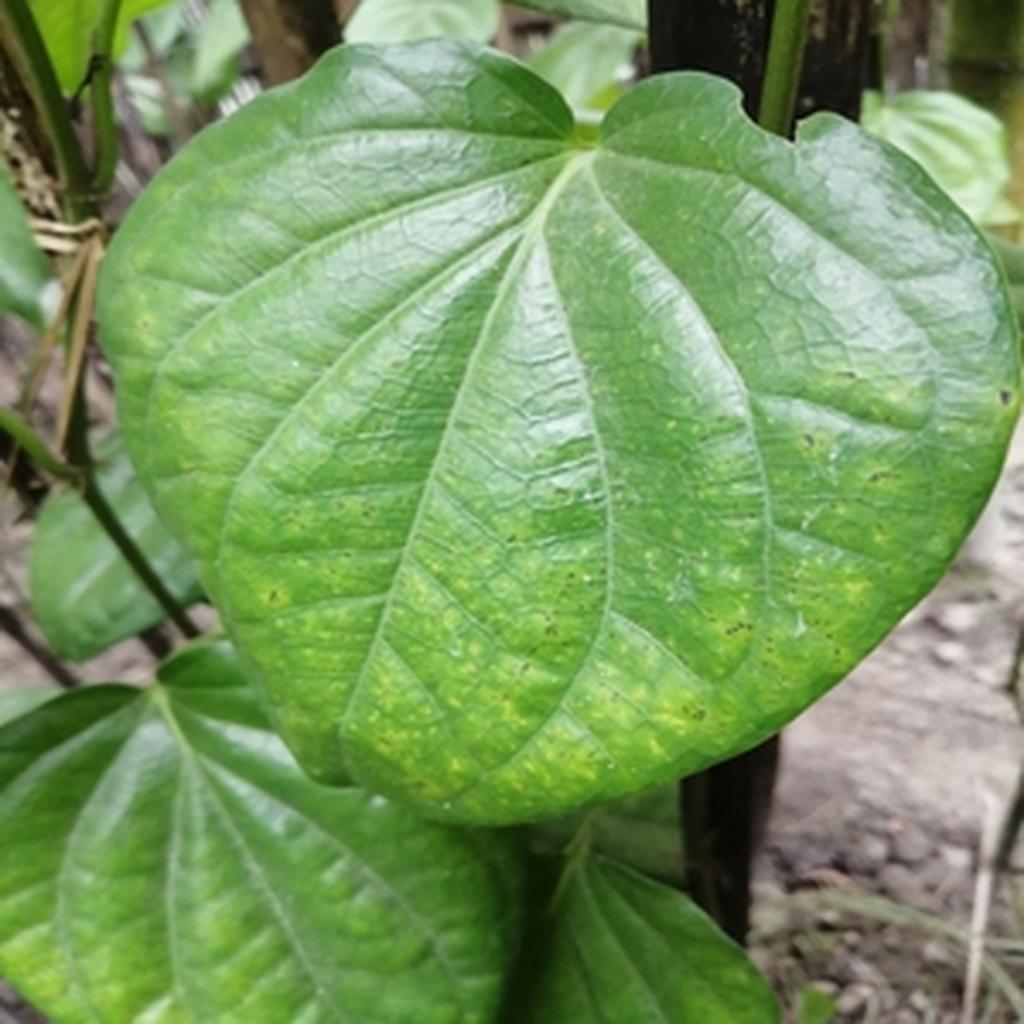
Label: Leaf_Spot